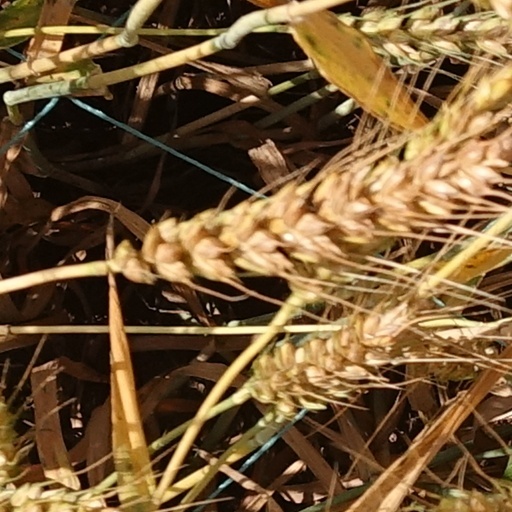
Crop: wheat